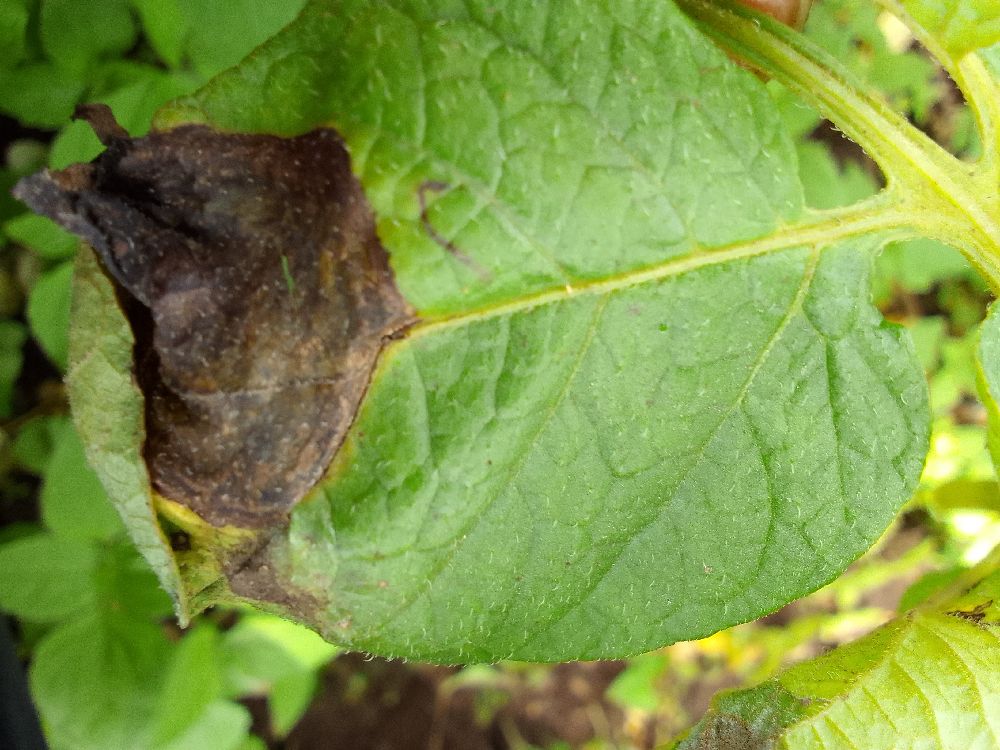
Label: Late blight